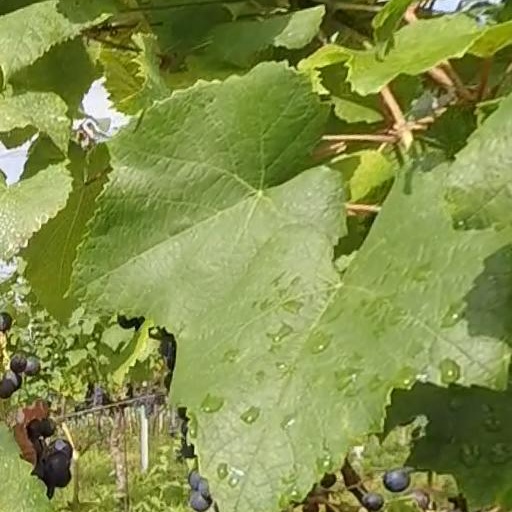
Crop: grape